Toni Trucks

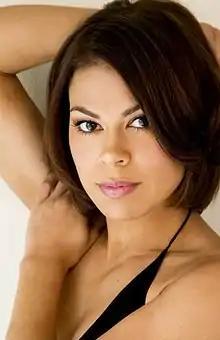
Trucks in 2010

Toni Trucks is an American actress, best known as Lisa Davis on "SEAL Team" (2017–2024).